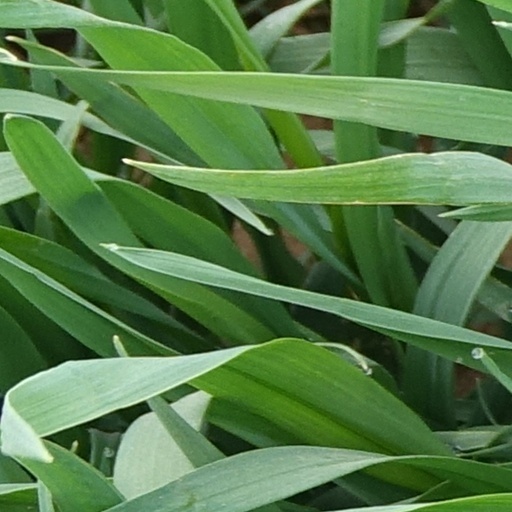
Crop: wheat